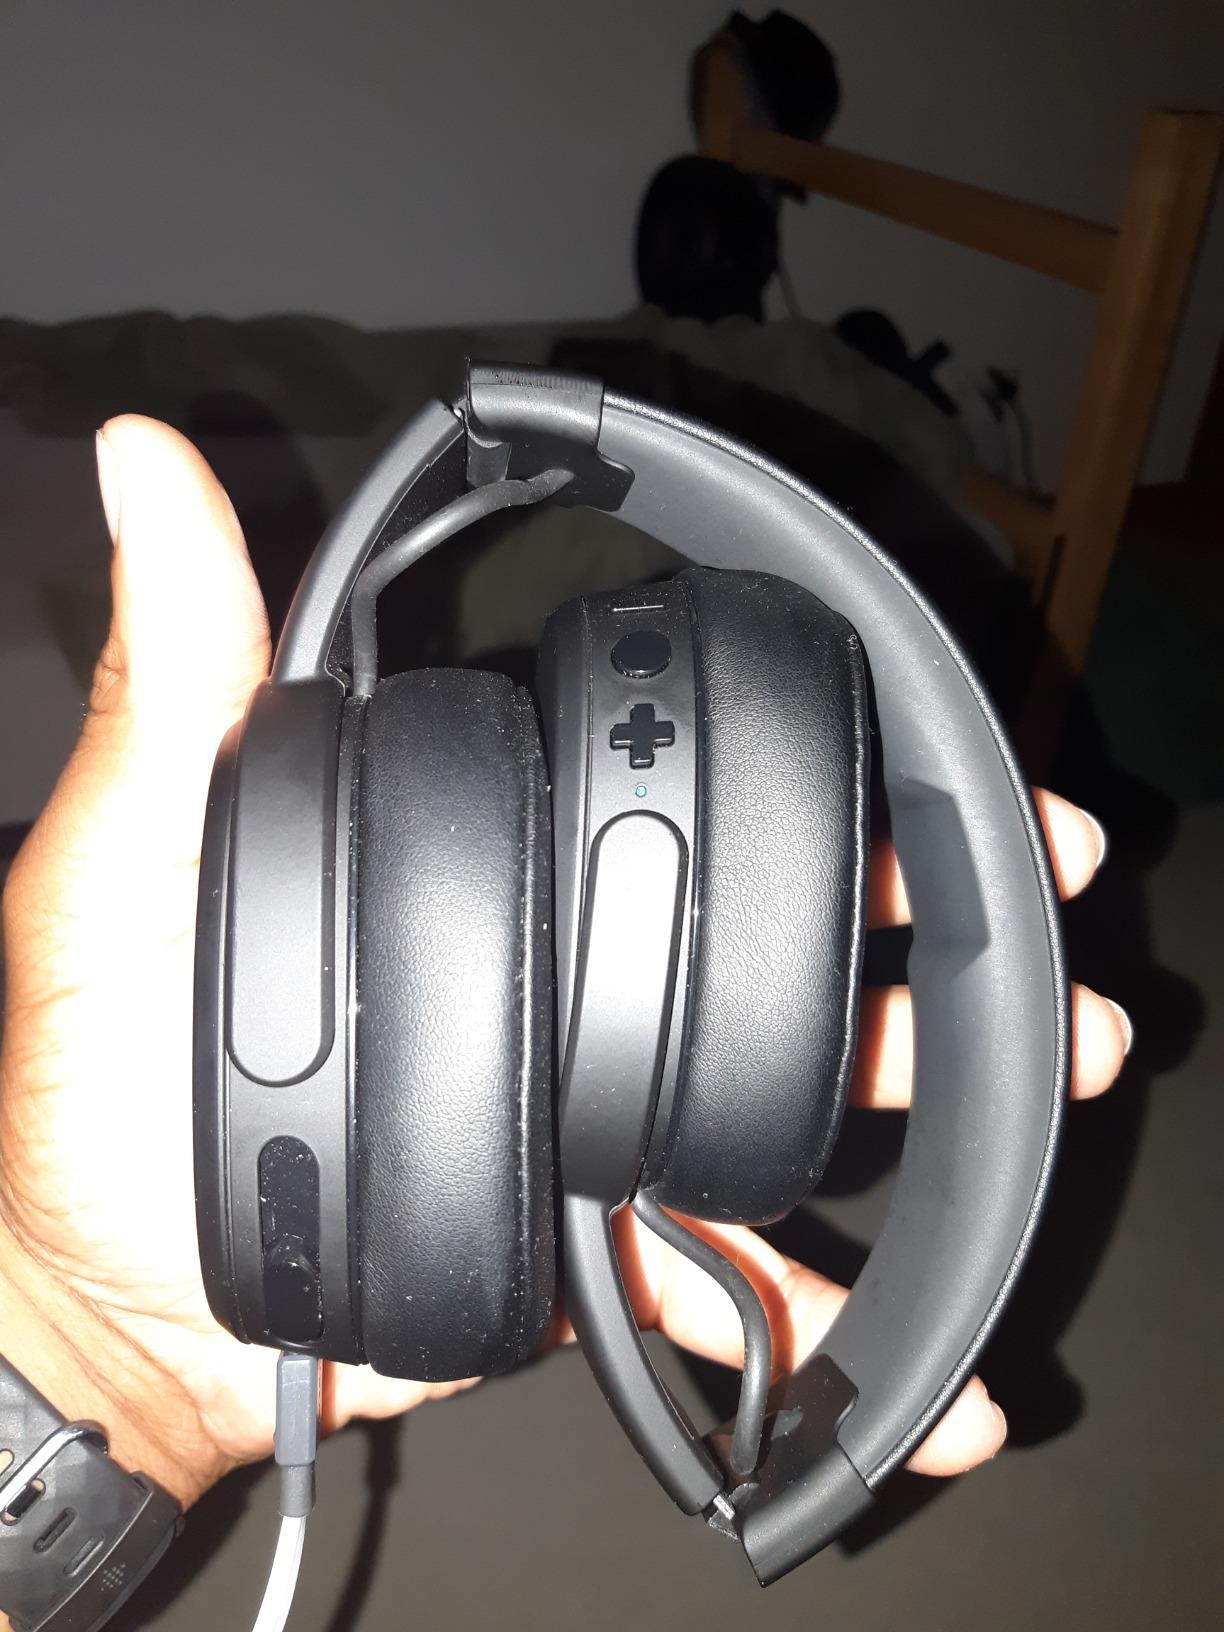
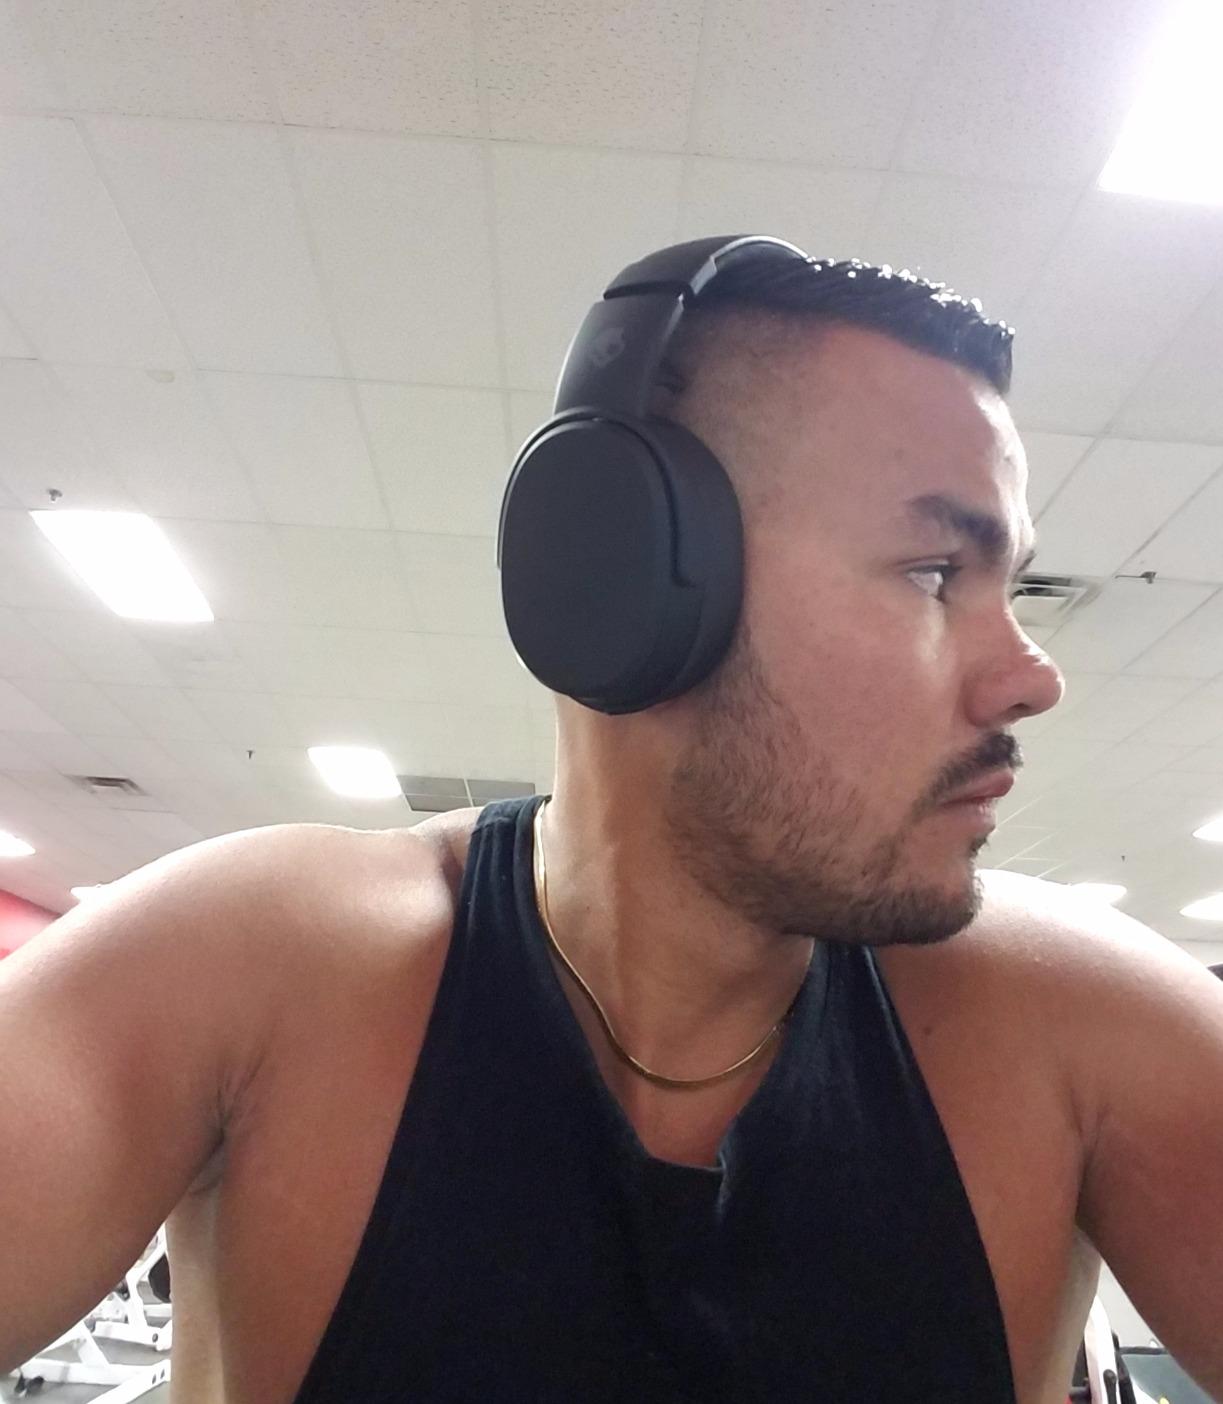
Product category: headphones
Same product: yes